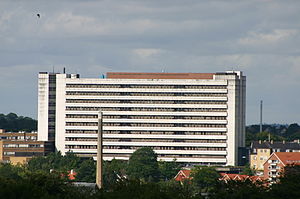
Hospitalsenheder i Region Midtjylland
Liste over Hospitalsenheder i Region Midtjylland giver et overblik over de hospitalsaktiviteter, som Region Midtjylland siden sin oprettelse i 2006/07 har samlet i fem hospitalsenheder, der er struktureret omkring fem hospitaler med akutfunktioner. Oprettelsen af hospitalsenhederne har fastholdt decentrale regionshospitaler, men lægger på længere sigt op til samlingen af hospitalsaktiviteter på færre enheder, bl.a. gennem hospitalsudvidelser og -byggerier i Skejby, Gødstrup og Viborg. Oprettelsen af hospitalsenhederne er sket gennem en løbende proces. Hospitalsenheden Vest eksisterede eksempelvis allerede som organisation i det tidligere Ringkøbing Amts tid og er blevet videreført i Region Midtjylland, imens forløberen for Hospitalsenhed Midt blev oprettet i 2003 som Sygehus Viborg og senere sammenlagdes med regionshospitalerne i Silkeborg og Hammel i 2011. Processen mod de øvrige hospitalsenheder blev først igangsat efter Region Midtjyllands oprettelse.